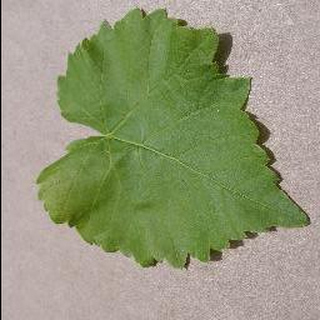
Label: healthy_grape